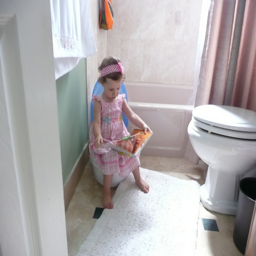
A little girl reading a magazine while sitting on her potty
a little girl sitting on a training potty reading (not using the poitty)
A girl holding a magazine sits on a training toilet.
A little girl sitting on a baby potty reading a book.
Very young girl sitting on child's potty chair, in brightly lit bathroom.